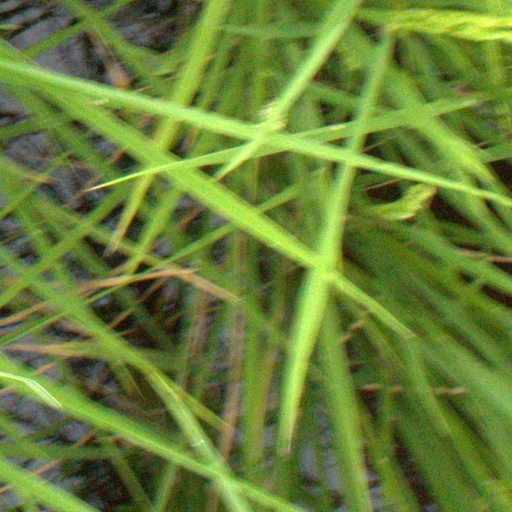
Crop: rice